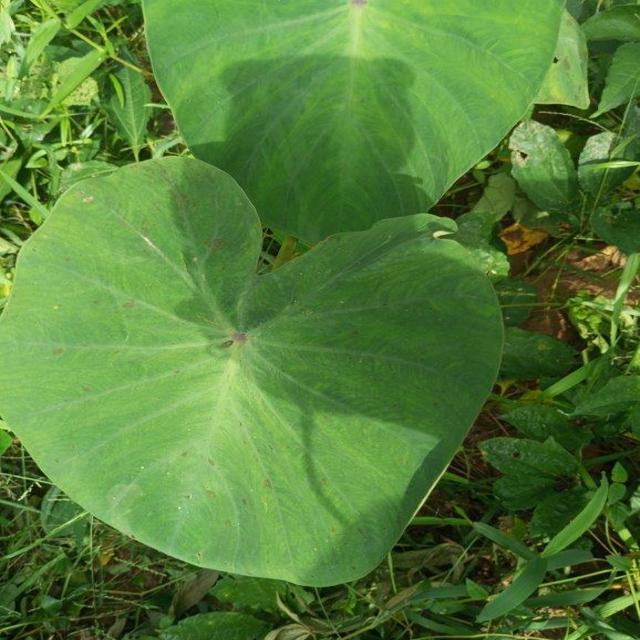
Label: Healthy